Polish Golden Age

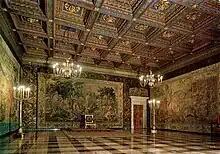
Wawel Castle

Josephus Struthius became famous as a physician and medical researcher. Bernard Wapowski was a pioneer of Polish cartography. Maciej Miechowita, a rector at the Kraków Academy, published in 1517 "Tractatus de duabus Sarmatiis", a treatise on the geography of the East, an area in which Polish investigators provided first-hand expertise for the rest of Europe.